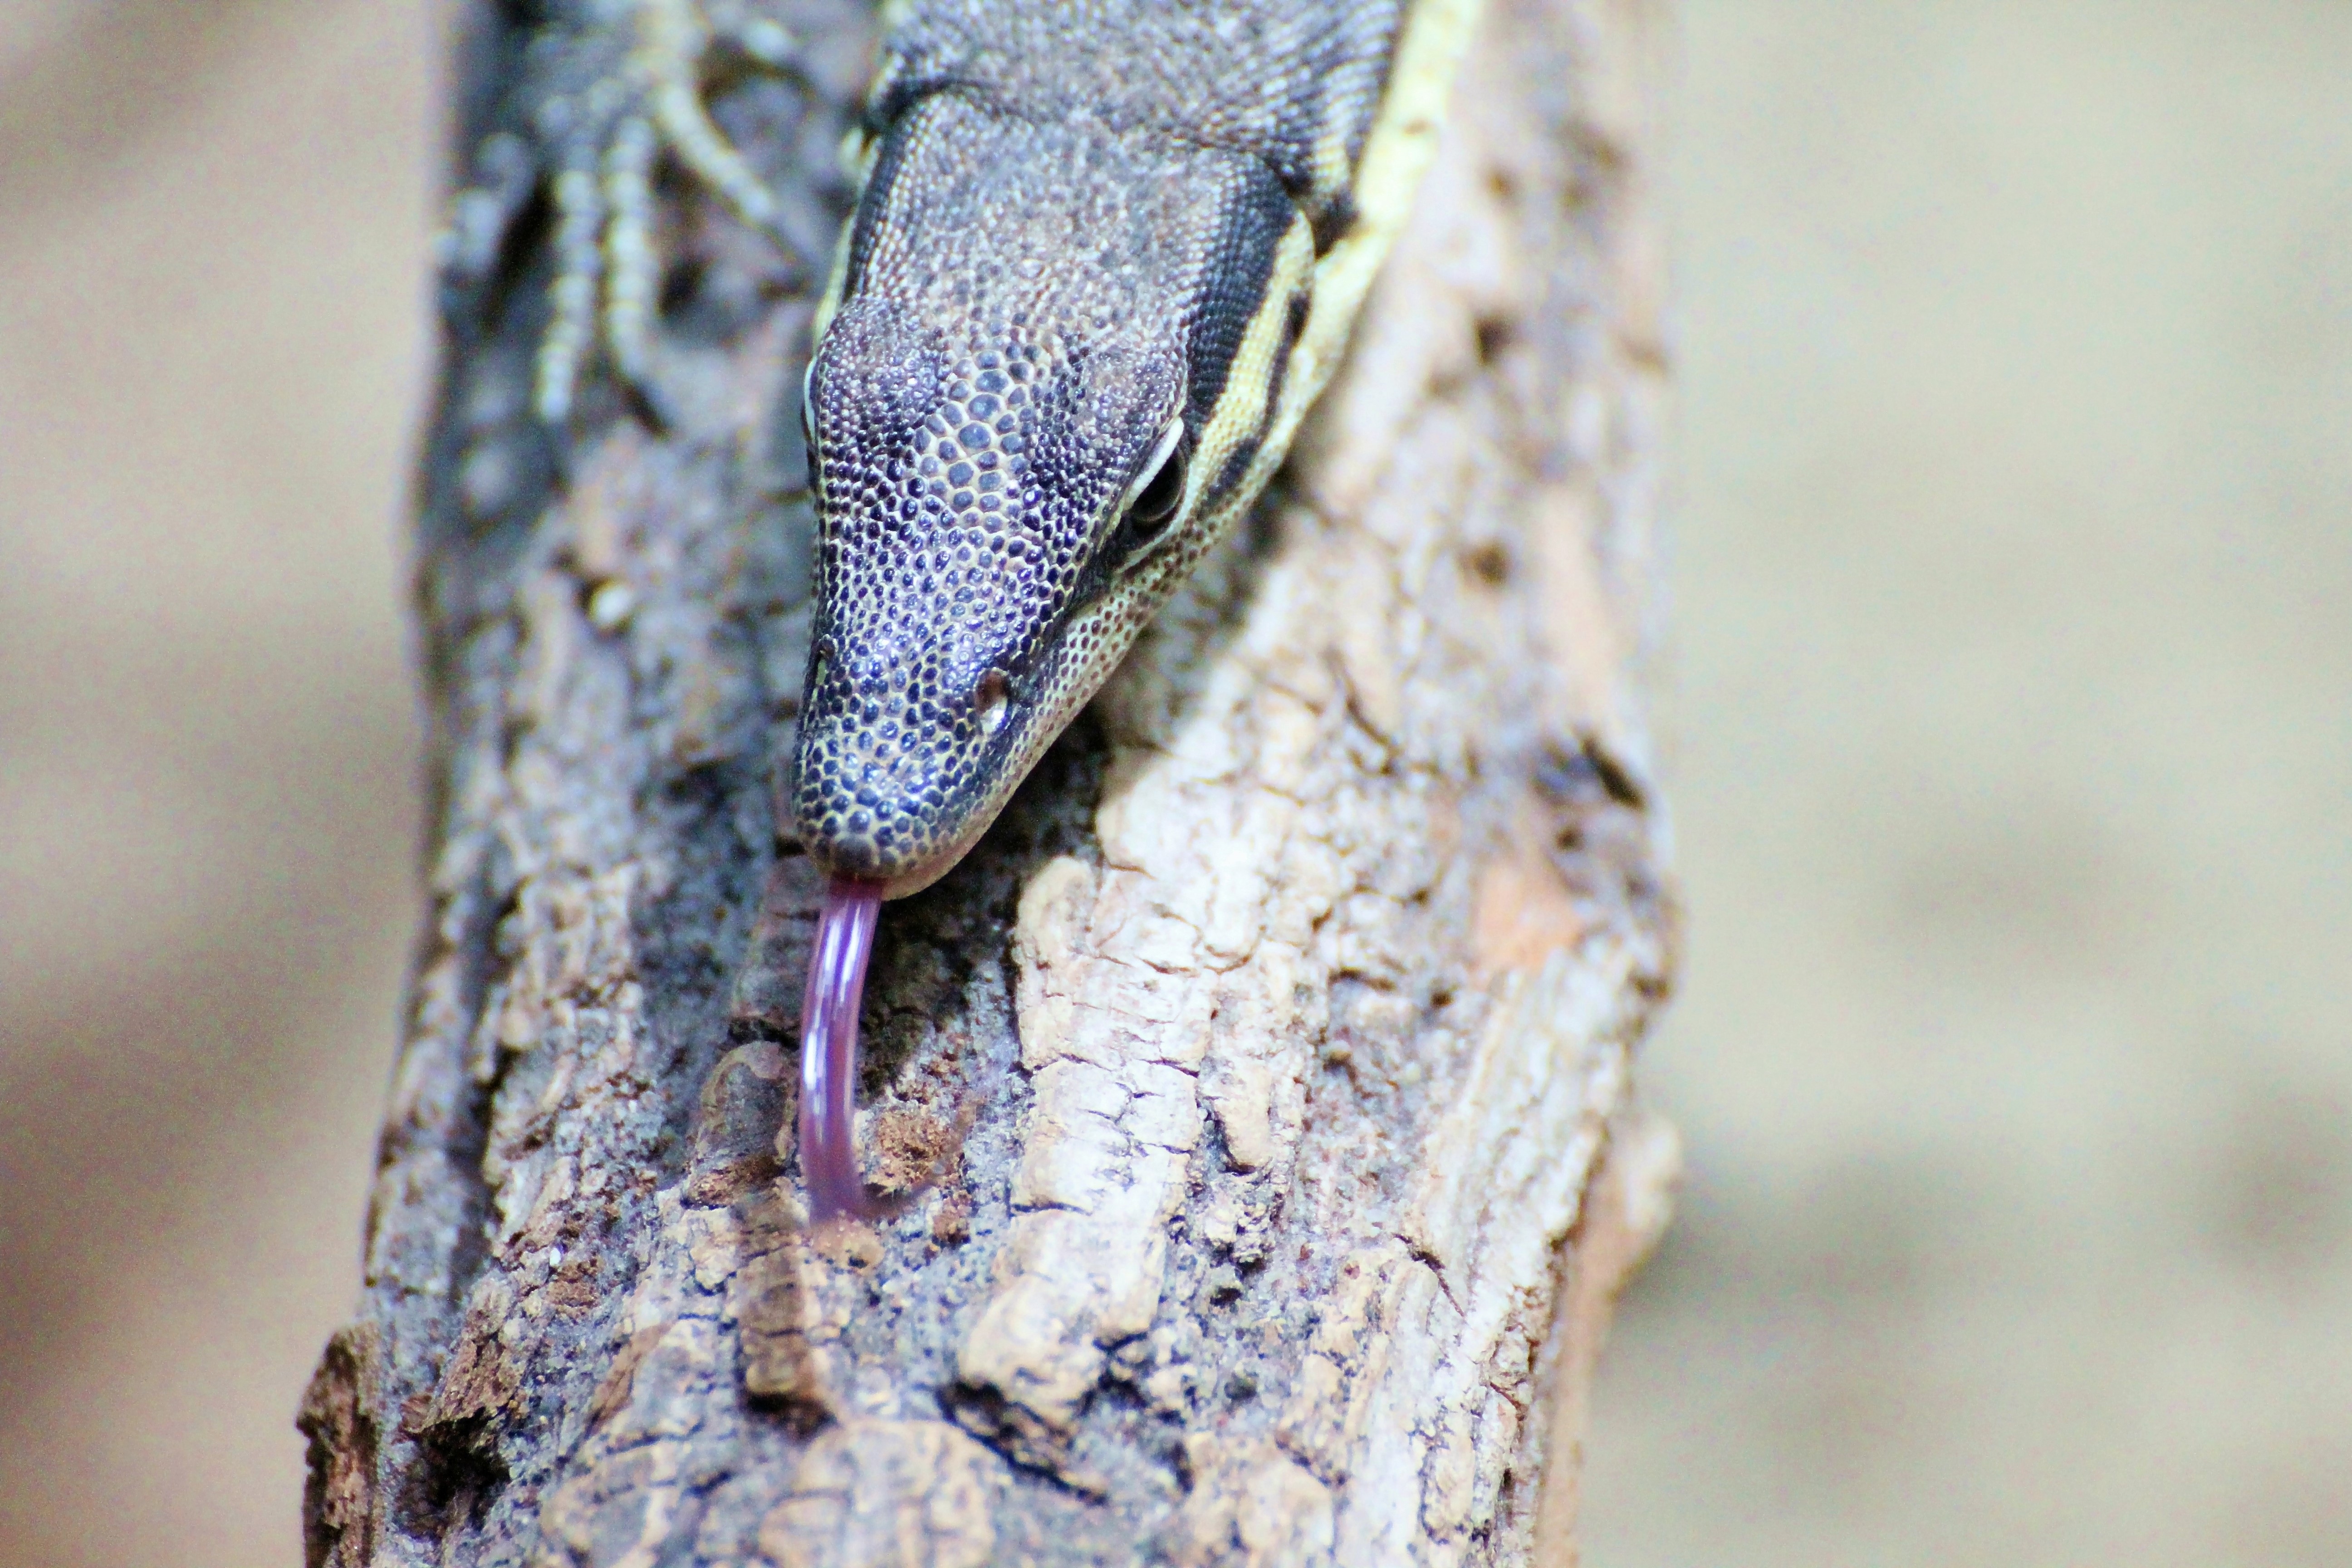
nature, branch, animal, wildlife, reptile, iguana, fauna, lizard, close up, camouflage, head, vertebrate, animal world, scaly, macro photography, agamidae, scaled reptile, lacertidae